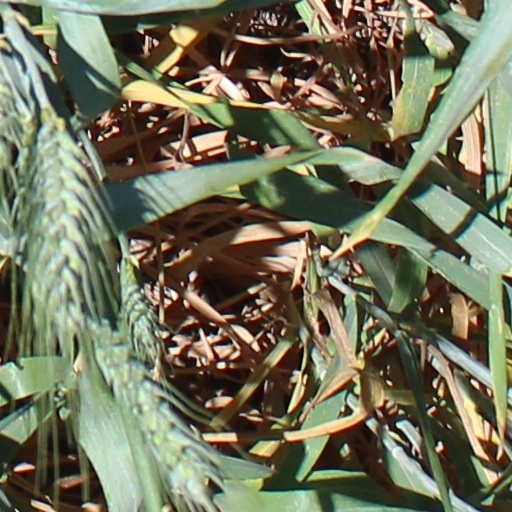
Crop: wheat